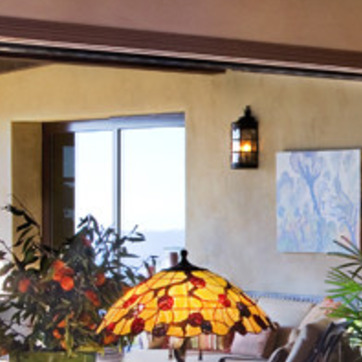
Material: glass